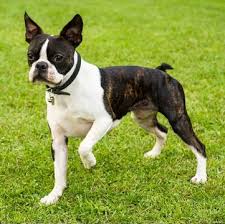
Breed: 230-n000084-Boston_bull